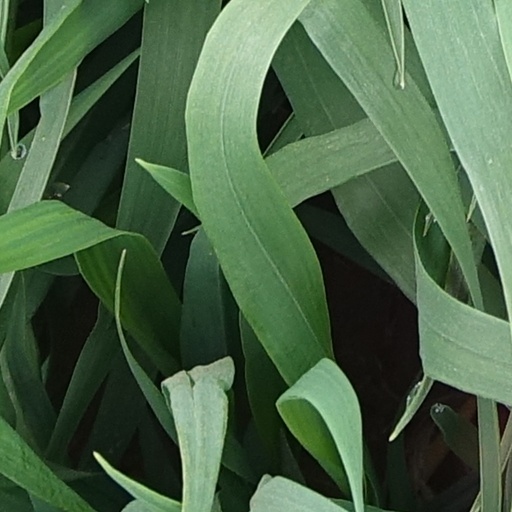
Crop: wheat